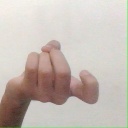
अक्षर: ज